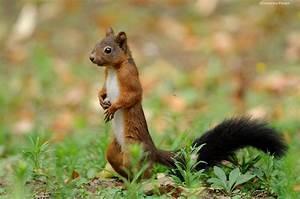
squirrel